Epicurus

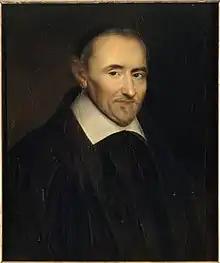
The French priest and philosopher Pierre Gassendi is responsible for reviving Epicureanism in modernity as an alternative to Aristotelianism.

Epicurus's "Letter to Mother" is a letter addressed to Epicurus's mother, reassuring her that the disturbing dreams that she had about him do not reflect reality and asking her to stop sending him supplies and money rather than saving it for herself, as he is already well supported by his friends. As a means of combating her superstitions about dreams, he describes the mechanics of dreams from a scientific perspective, comparing a vision in a dream to the process of how images formed in the mind from ordinary sight. Epicurus then discusses incremental progress towards happiness, and how doing so allows a philosopher to emulate the gods, not by becoming immortal, but by experiencing what it feels like to be a god during one's mortal life, by attaining the long-term stability associated with ataraxia.